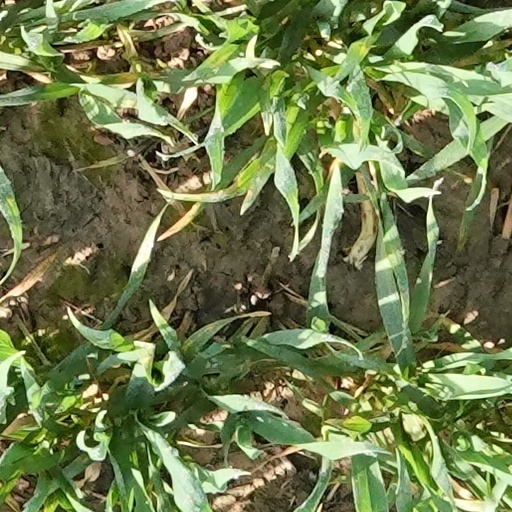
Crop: wheat